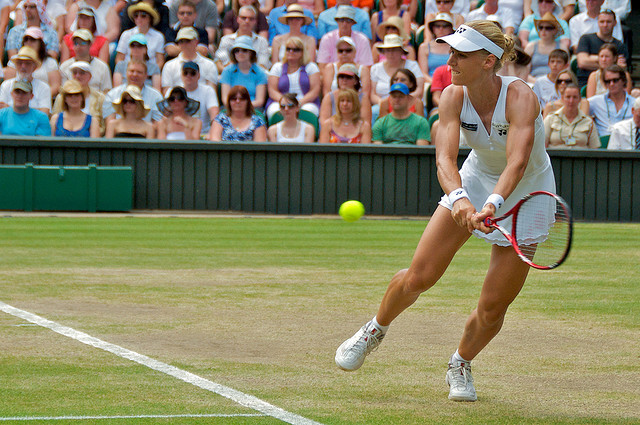
một người phụ nữ đang chuẩn bị đánh quả bóng tennis